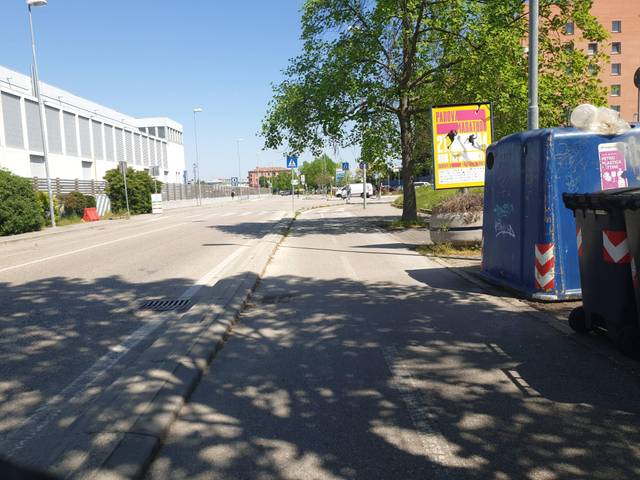
Region: Italy
Coordinates: 45.414, 11.893